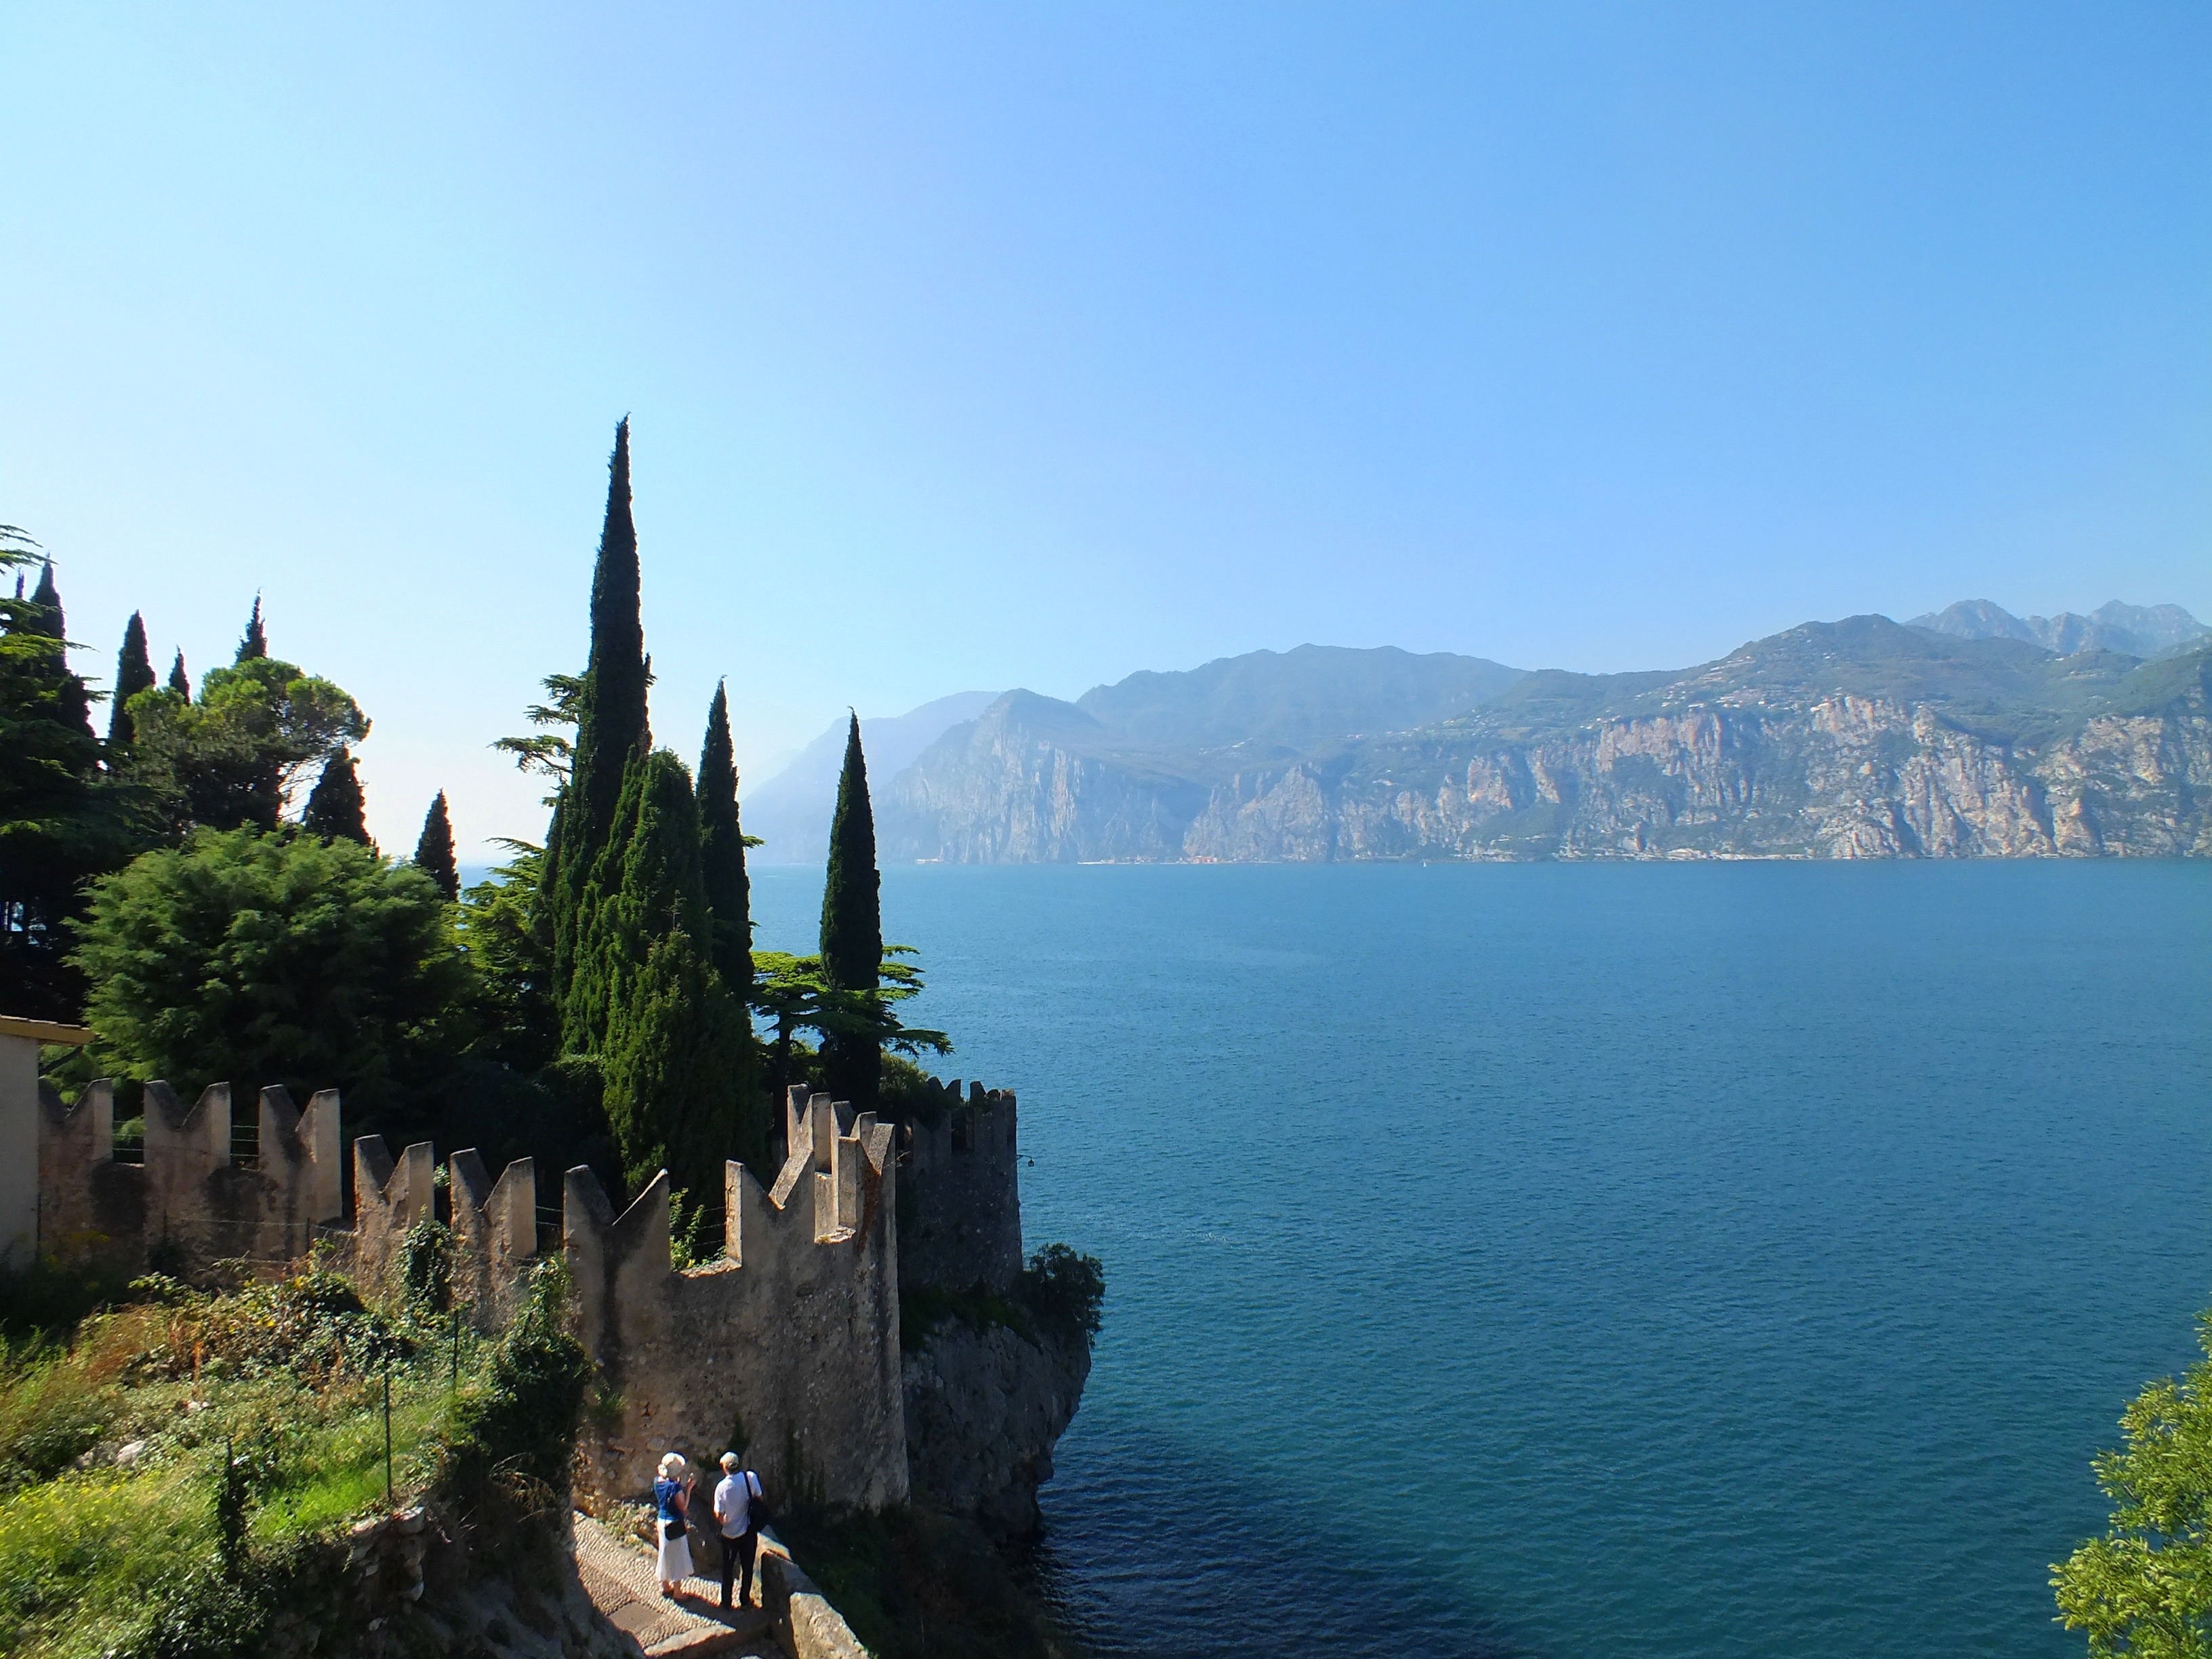
landscape, sea, coast, water, mountain, lake, river, vacation, cliff, bay, italy, reservoir, tourism, terrain, garda, cliffs, malcesine, at malcesine